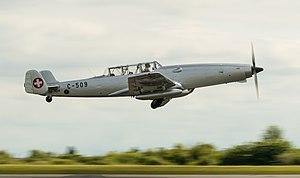
Airexpo est un meeting aérien français qui a lieu annuellement depuis 1987 en région toulousaine, sur l’aérodrome de Muret-Lherm. C’est un spectacle aérien unique au monde du fait, car c'est le seul meeting aérien entièrement organisé par des étudiants. Airexpo est en effet organisé par une collaboration d'élèves-ingénieurs en première année issus de l’ENAC et de l'ISAE-SUPAERO. Airexpo est la 3ᵉ plus importante manifestation aérienne de France, après le Salon international de l'aéronautique et de l'espace de Paris-Le Bourget et la fête aérienne de La Ferté-Alais.